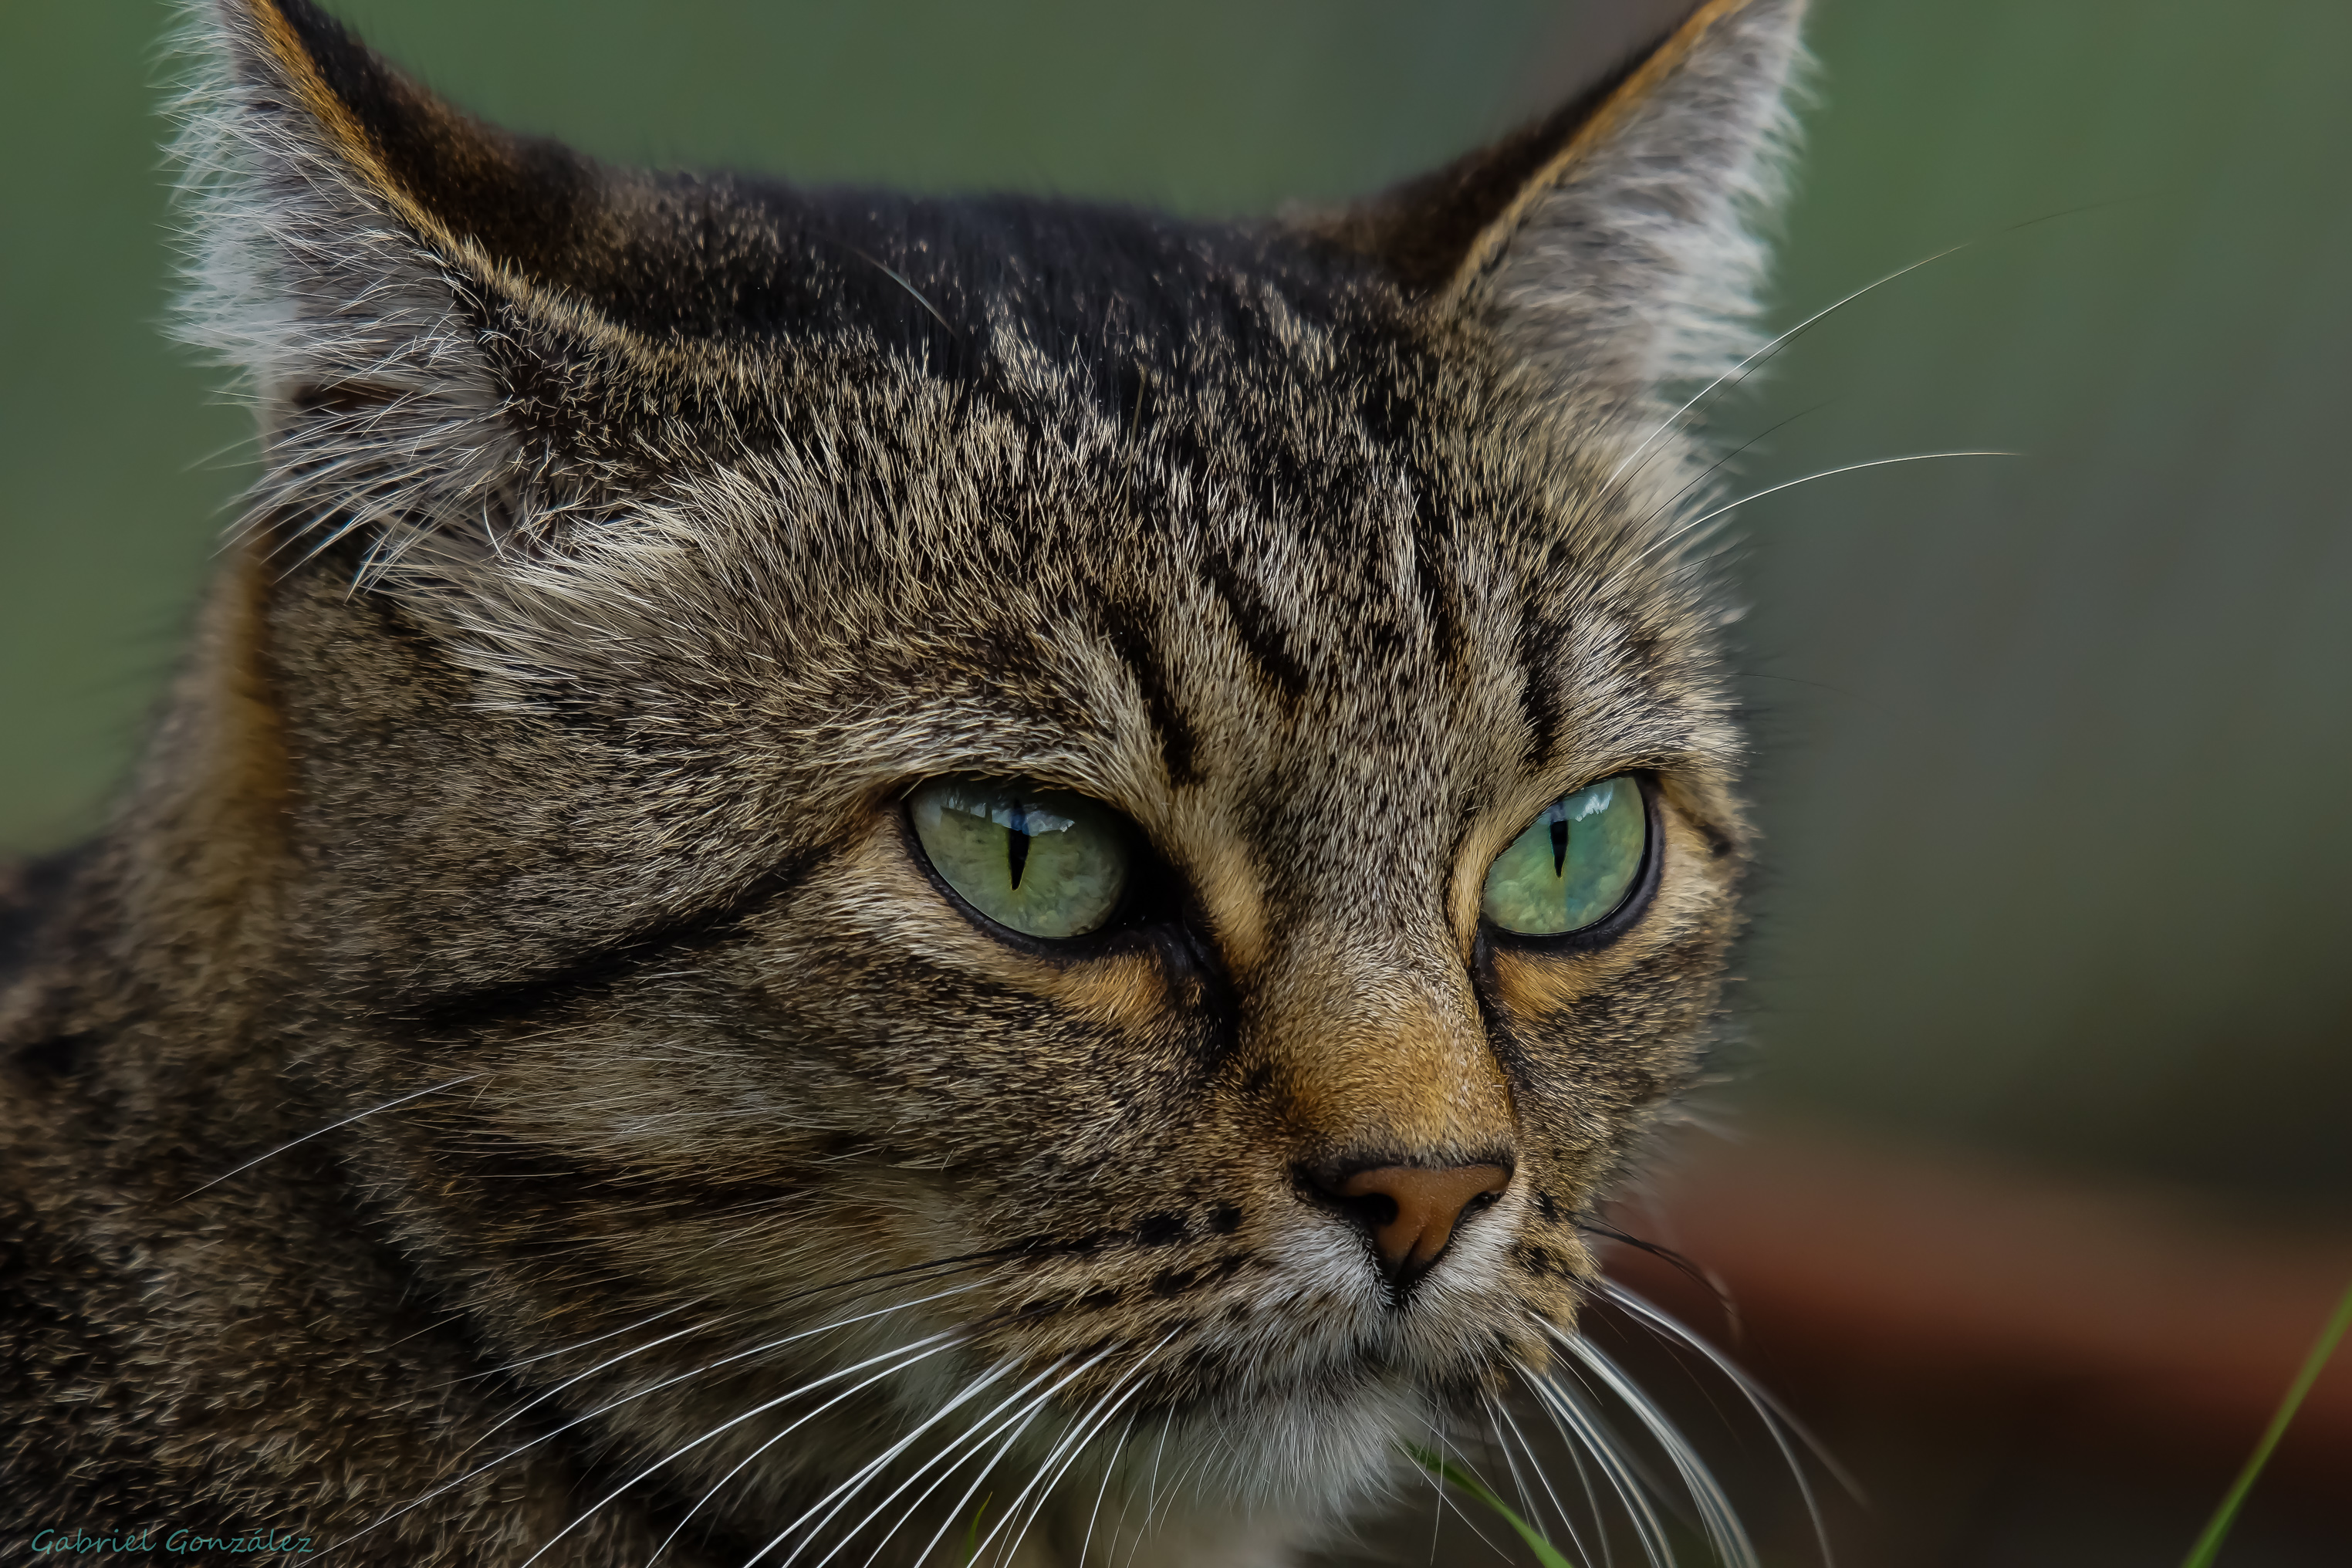
photo, cat, mammal, fauna, close up, cats, whiskers, snout, animals, vertebrate, gatos, a77, g, ggl1, gaby1, xovesphoto, animales, sonya77, sigma50500mm, 50500, gphoto, chunita, xelodegalicia, gabrielcoru a, tabby cat, european shorthair, wild cat, small to medium sized cats, cat like mammal, domestic short haired cat, pixie bob, rusty spotted cat